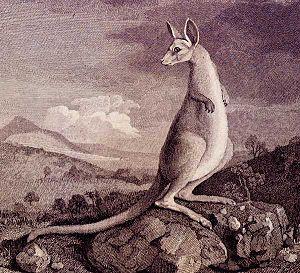
Ce kangourou a été vu et dessiné près de la rivière Endeavour le 23 Juin 1770. Sydney Parkinson travaillait pour Joseph Banks avant de se lancer avec lui sur l'«
Sydney Parkinson, né vers 1745 et mort le 26 décembre 1771, est un illustrateur naturaliste écossais.
Joseph Banks, né le 13 février 1743 à Londres et mort le 19 juin 1820 à Londres, est un naturaliste britannique, passionné de botanique, qui participa au premier voyage de James Cook autour du monde. Cet aristocrate foncier, imprégné des idées de progrès, devint le grand patron des sciences britanniques de la fin du XVIIIᵉ siècle. À la tête de la Royal Society pendant plus 41 ans, il réussit à infléchir l'étude des sciences naturelles vers les applications pratiques au service du développement économique de l'empire britannique.